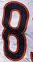
Number: 8